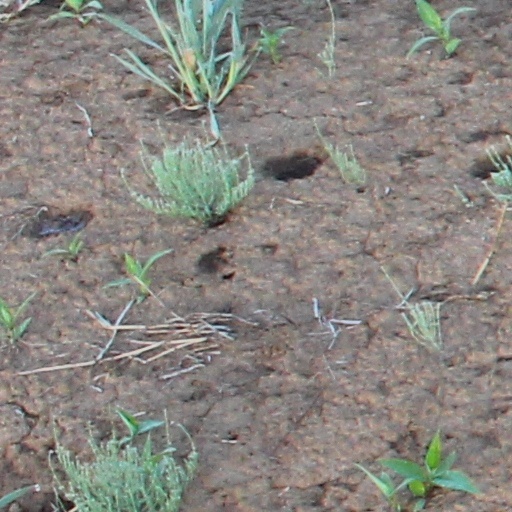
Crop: wheat